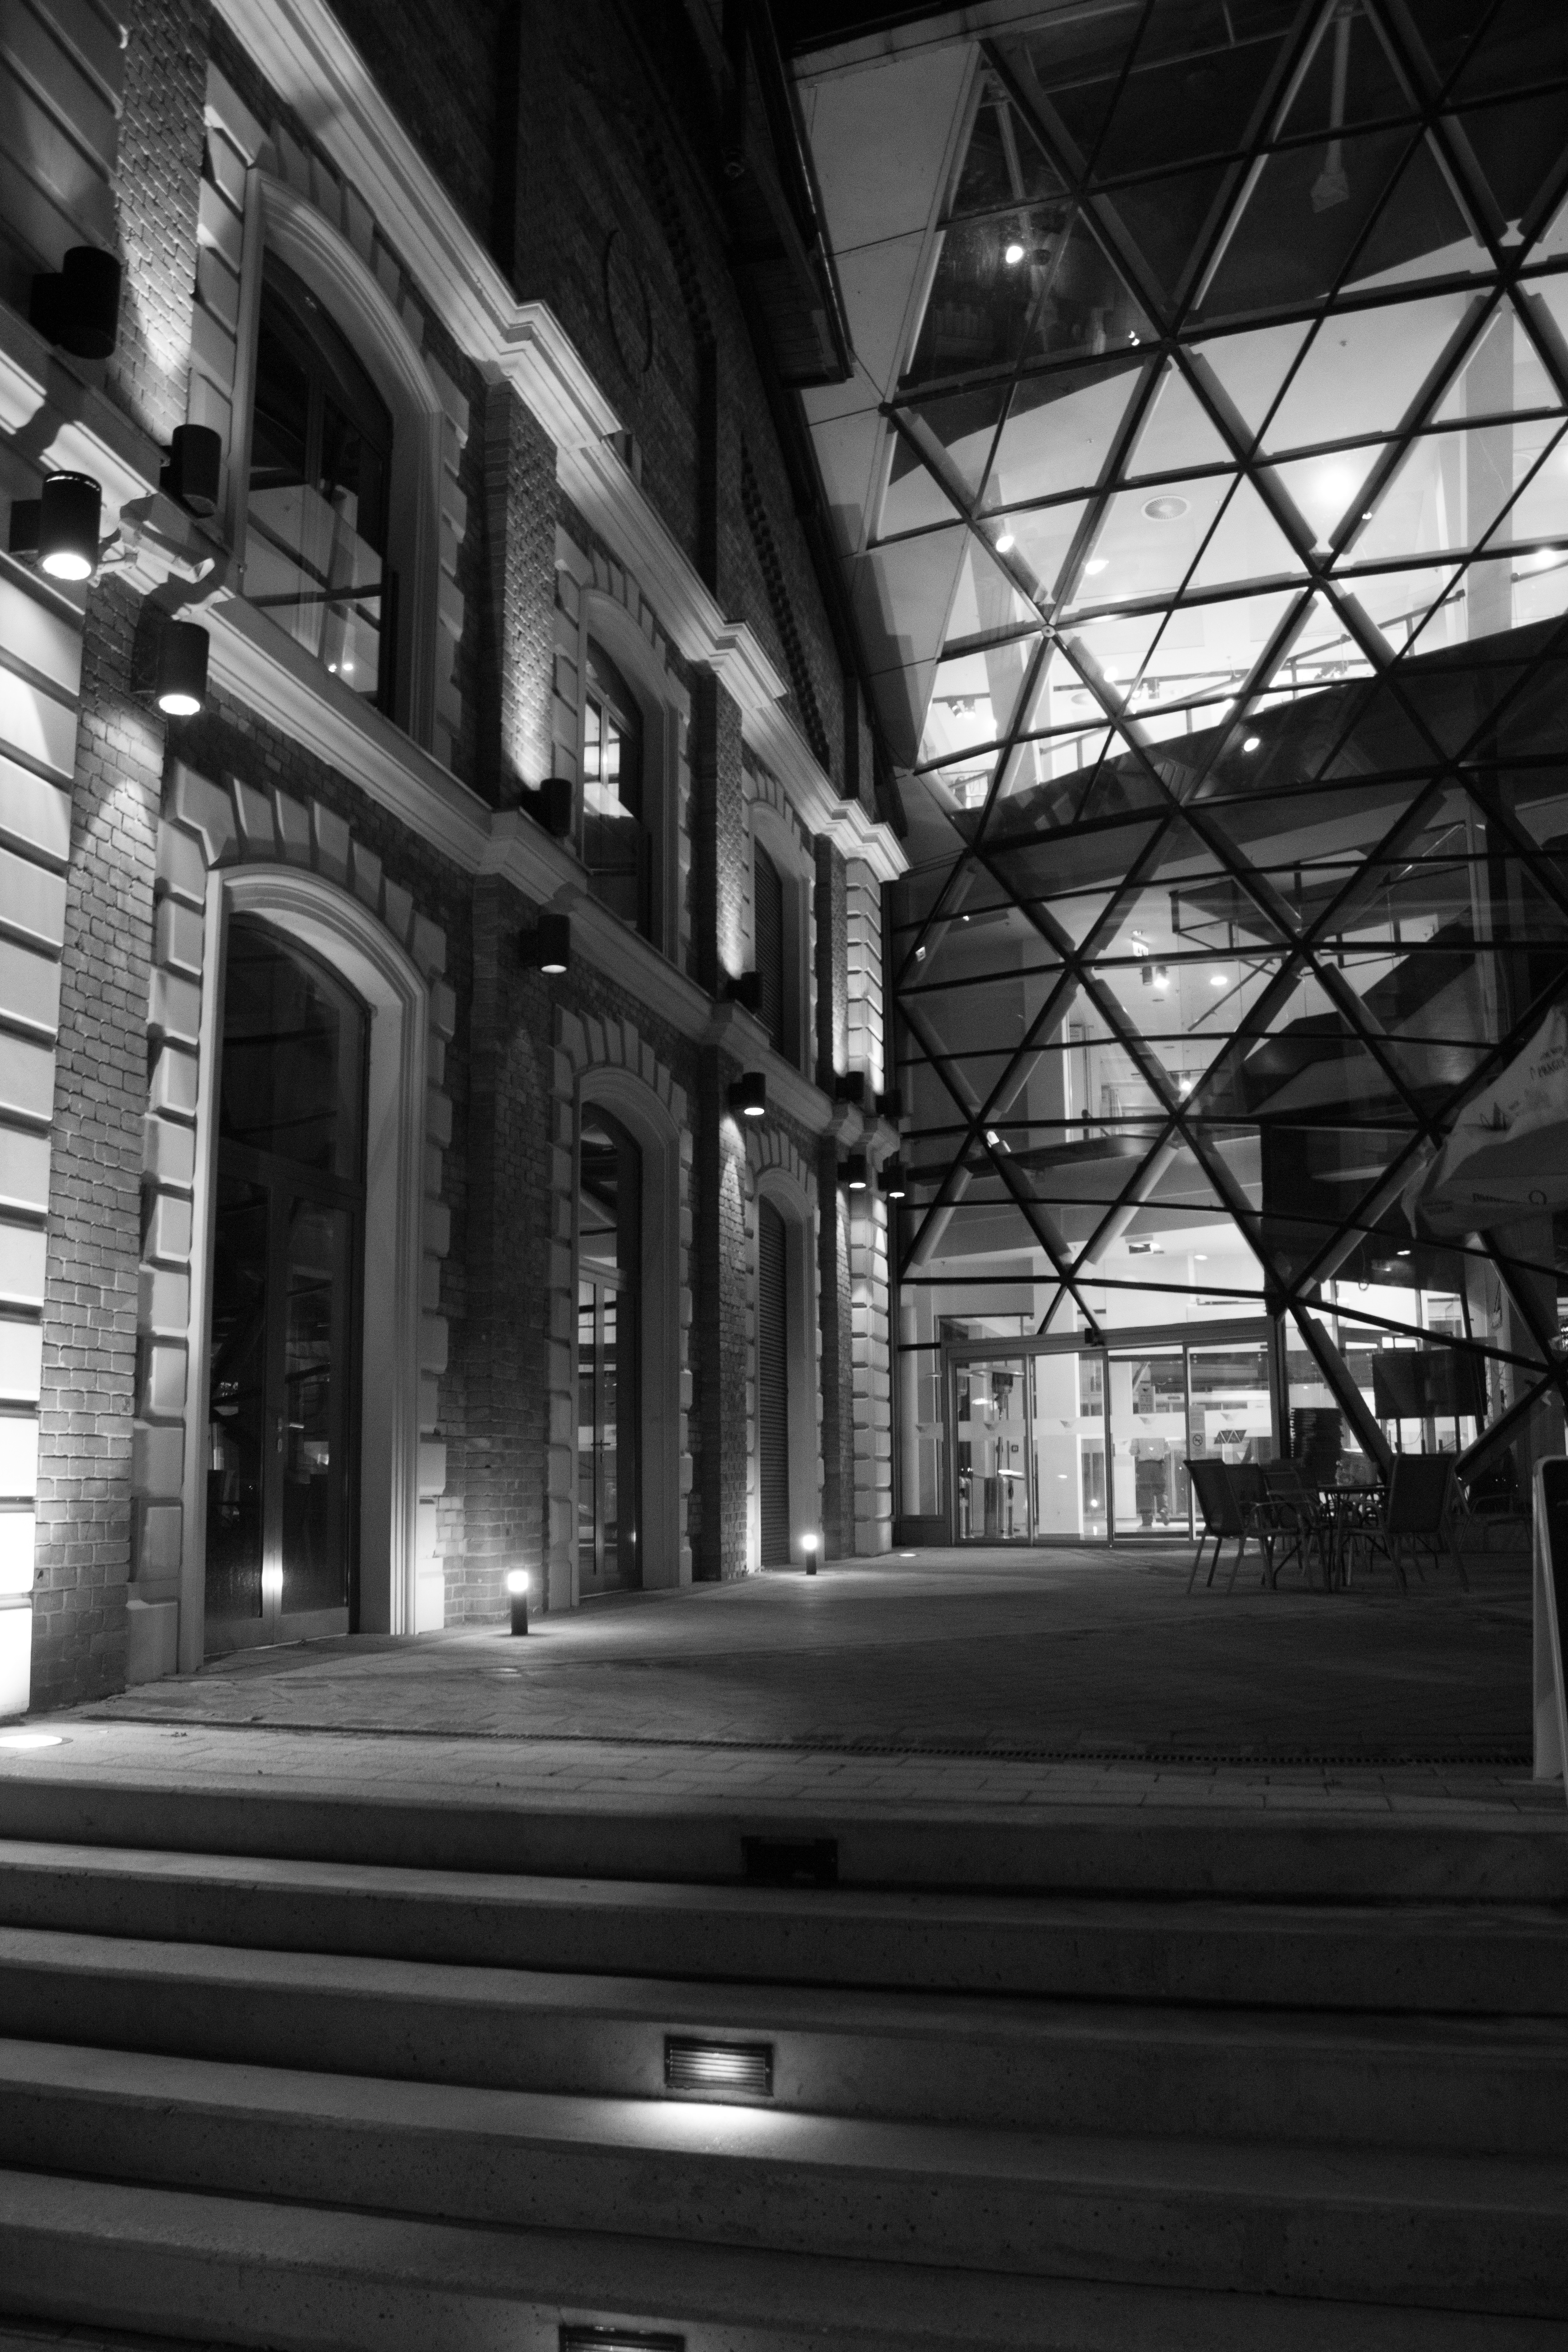
light, black and white, architecture, road, white, street, night, darkness, black, monochrome, lighting, symmetry, shape, urban area, monochrome photography